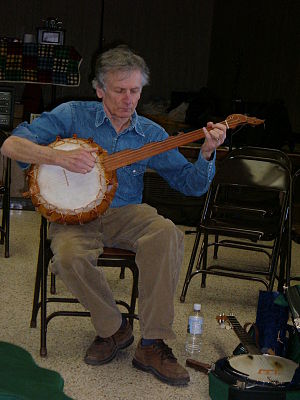
Mike Seeger
Mike Seeger spiller på gourd banjo til Breakin Up Winter
Mike Seeger var amerikansk folkemusiker. Han var en kendt sanger og musiker, som blandt andet spillede på banjo, violin, guitar, mundharpe og mandolin og har produceret mere end 30 dokumentariske optagelser og udført mere end 40 andre.